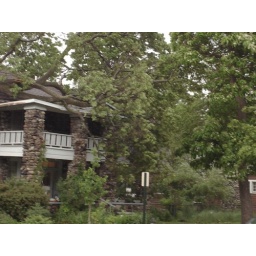
A tree fell on my house in a wind gust. It was freakin' loud and it shook the house.